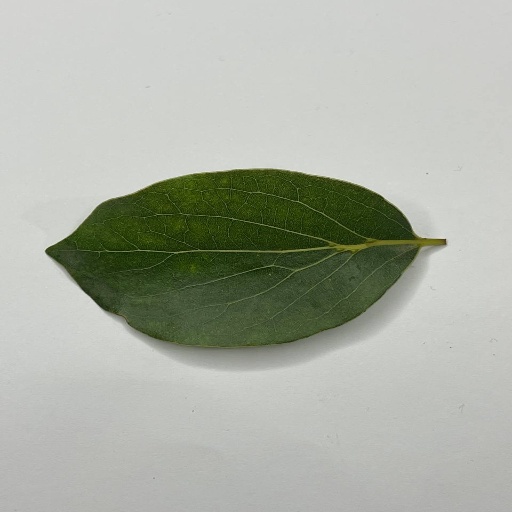
Species: Camphor
Leaf condition: Healthy Leaf